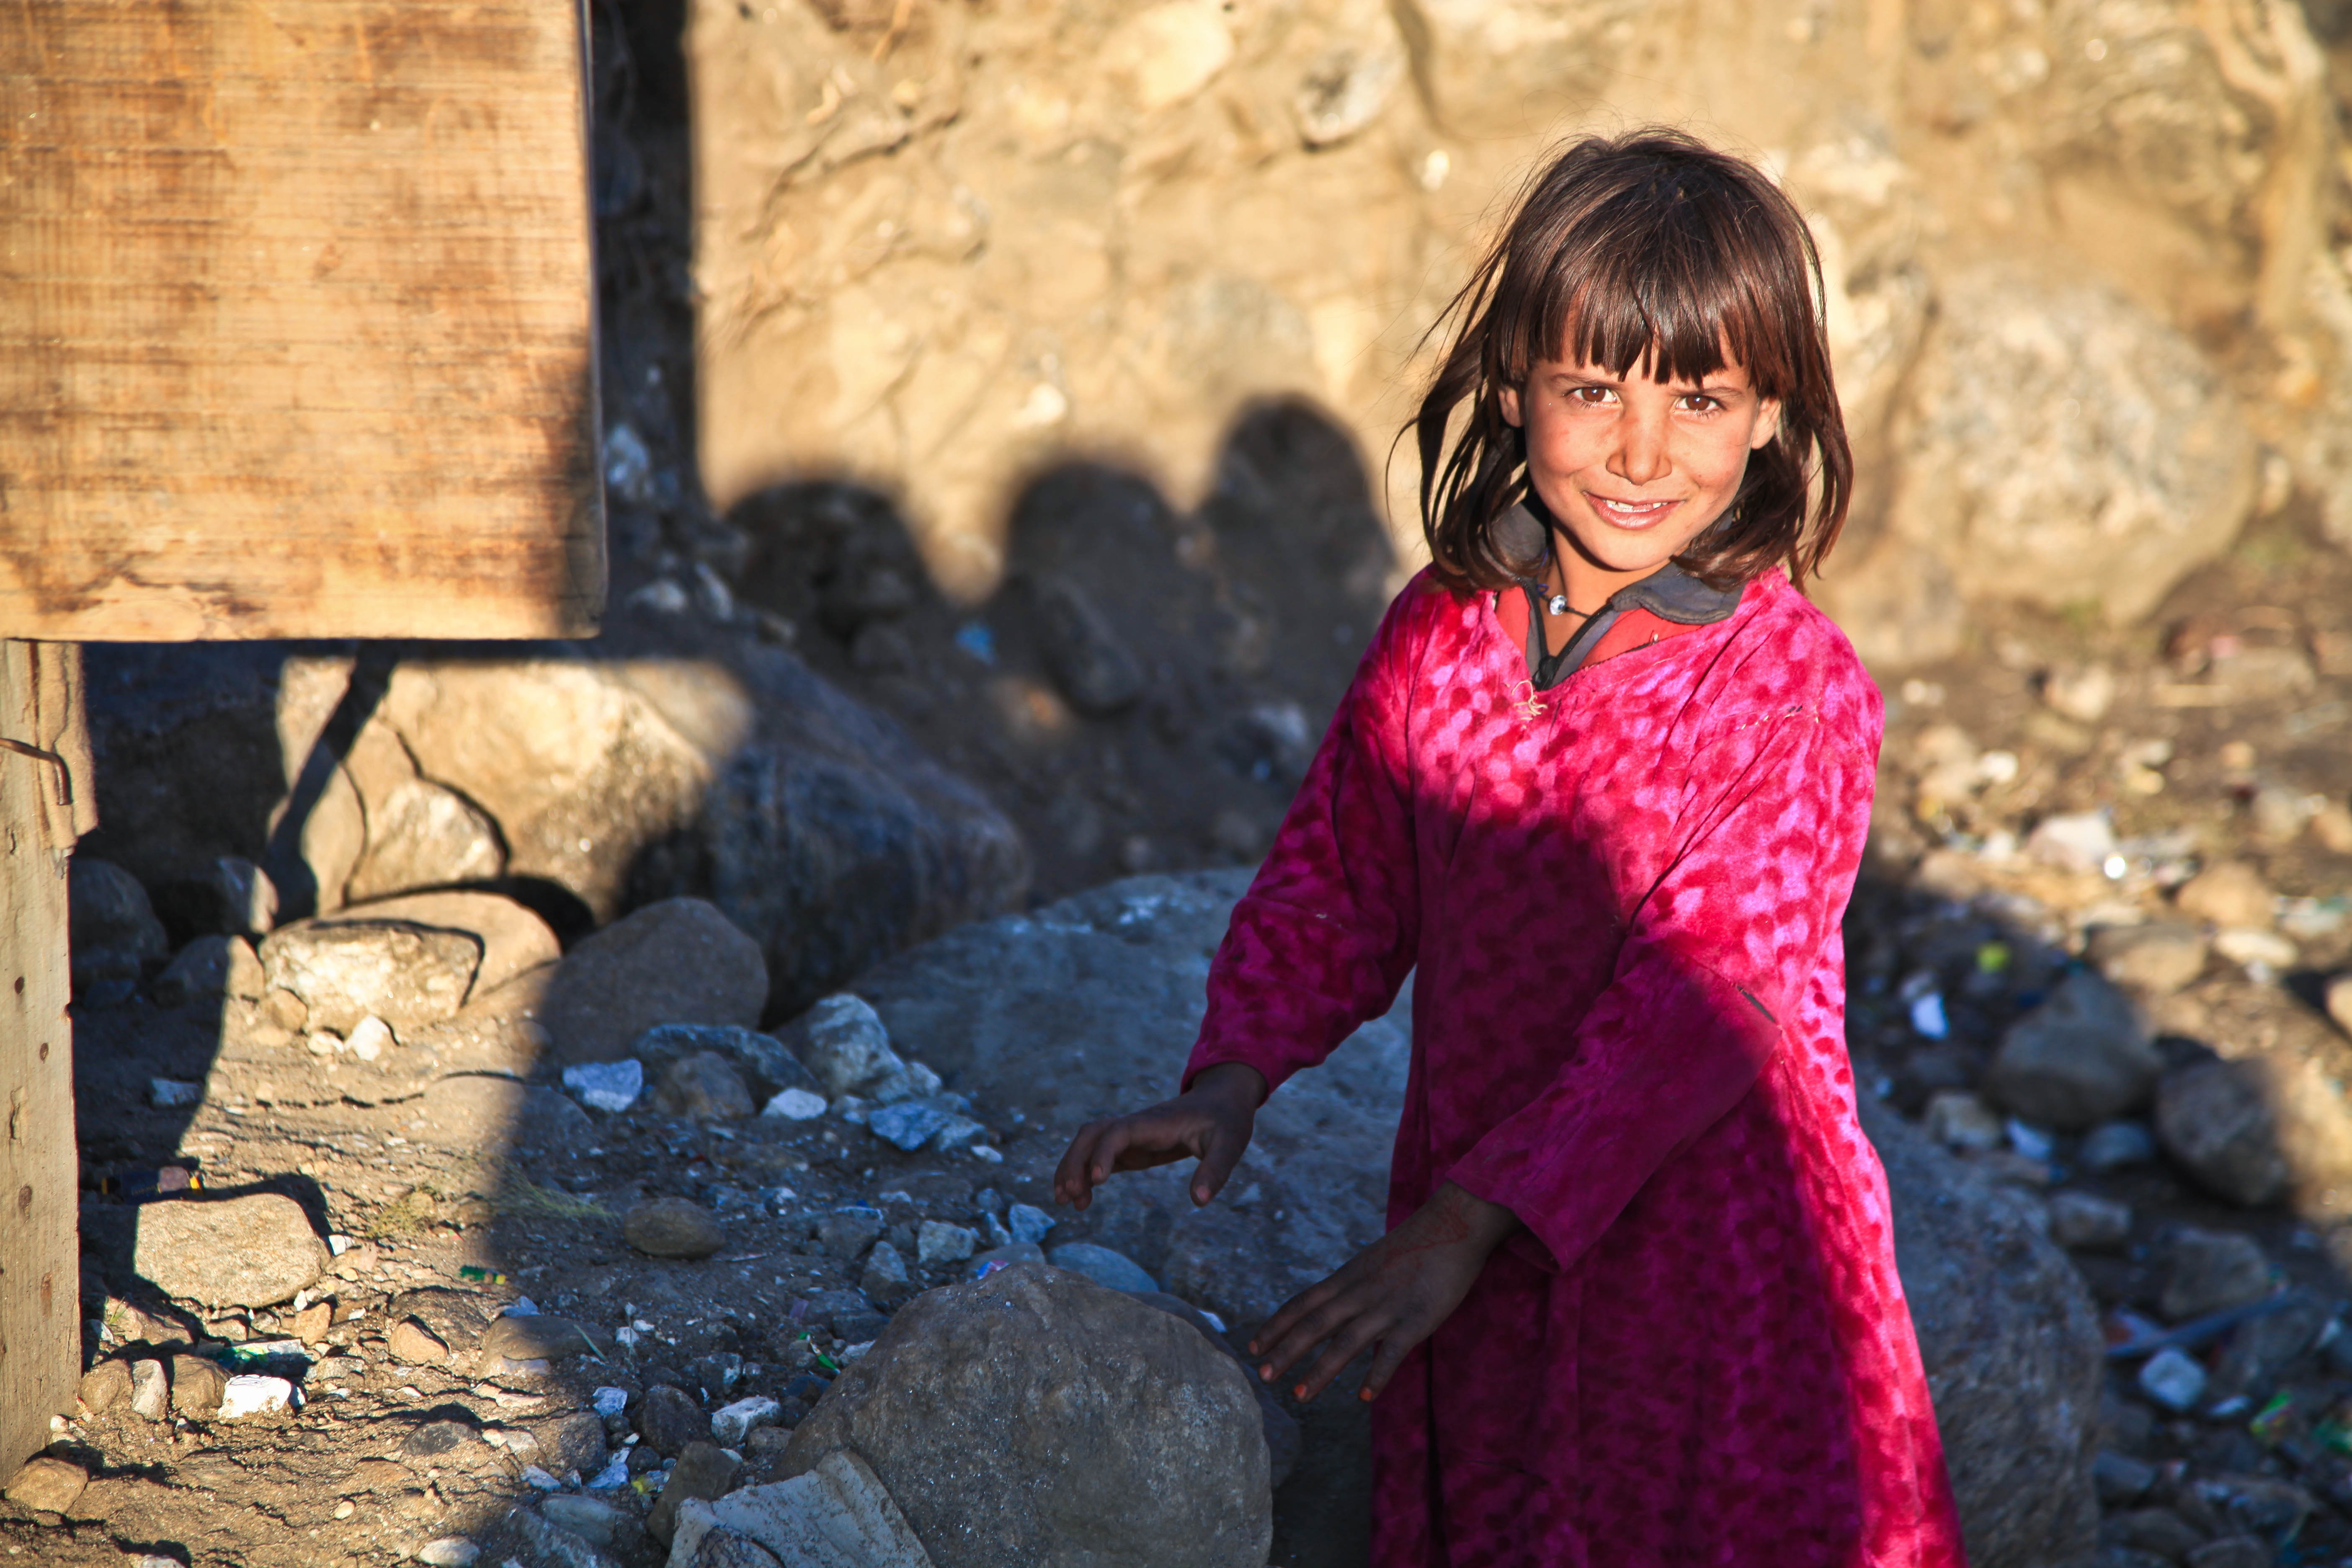
person, people, girl, cute, alone, portrait, spring, color, autumn, child, colorful, pink, season, laughing, dress, happy, temple, image, afghanistan